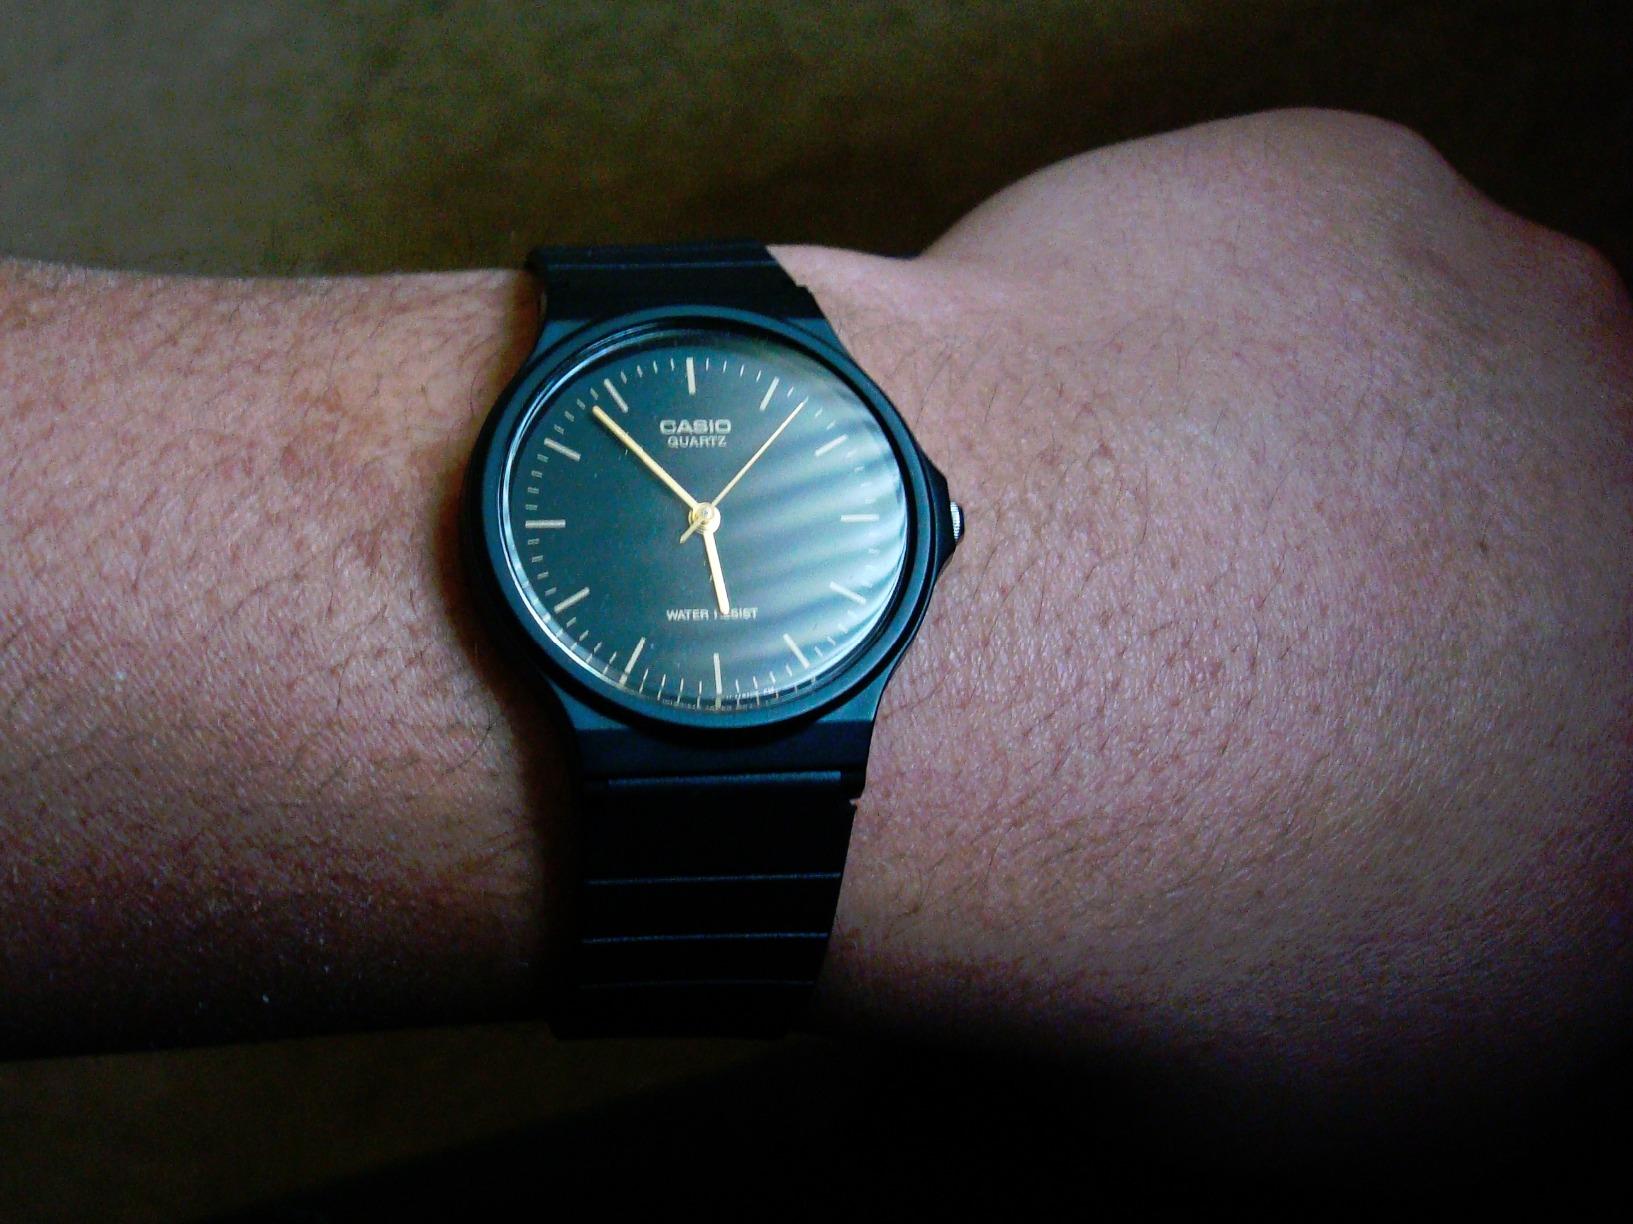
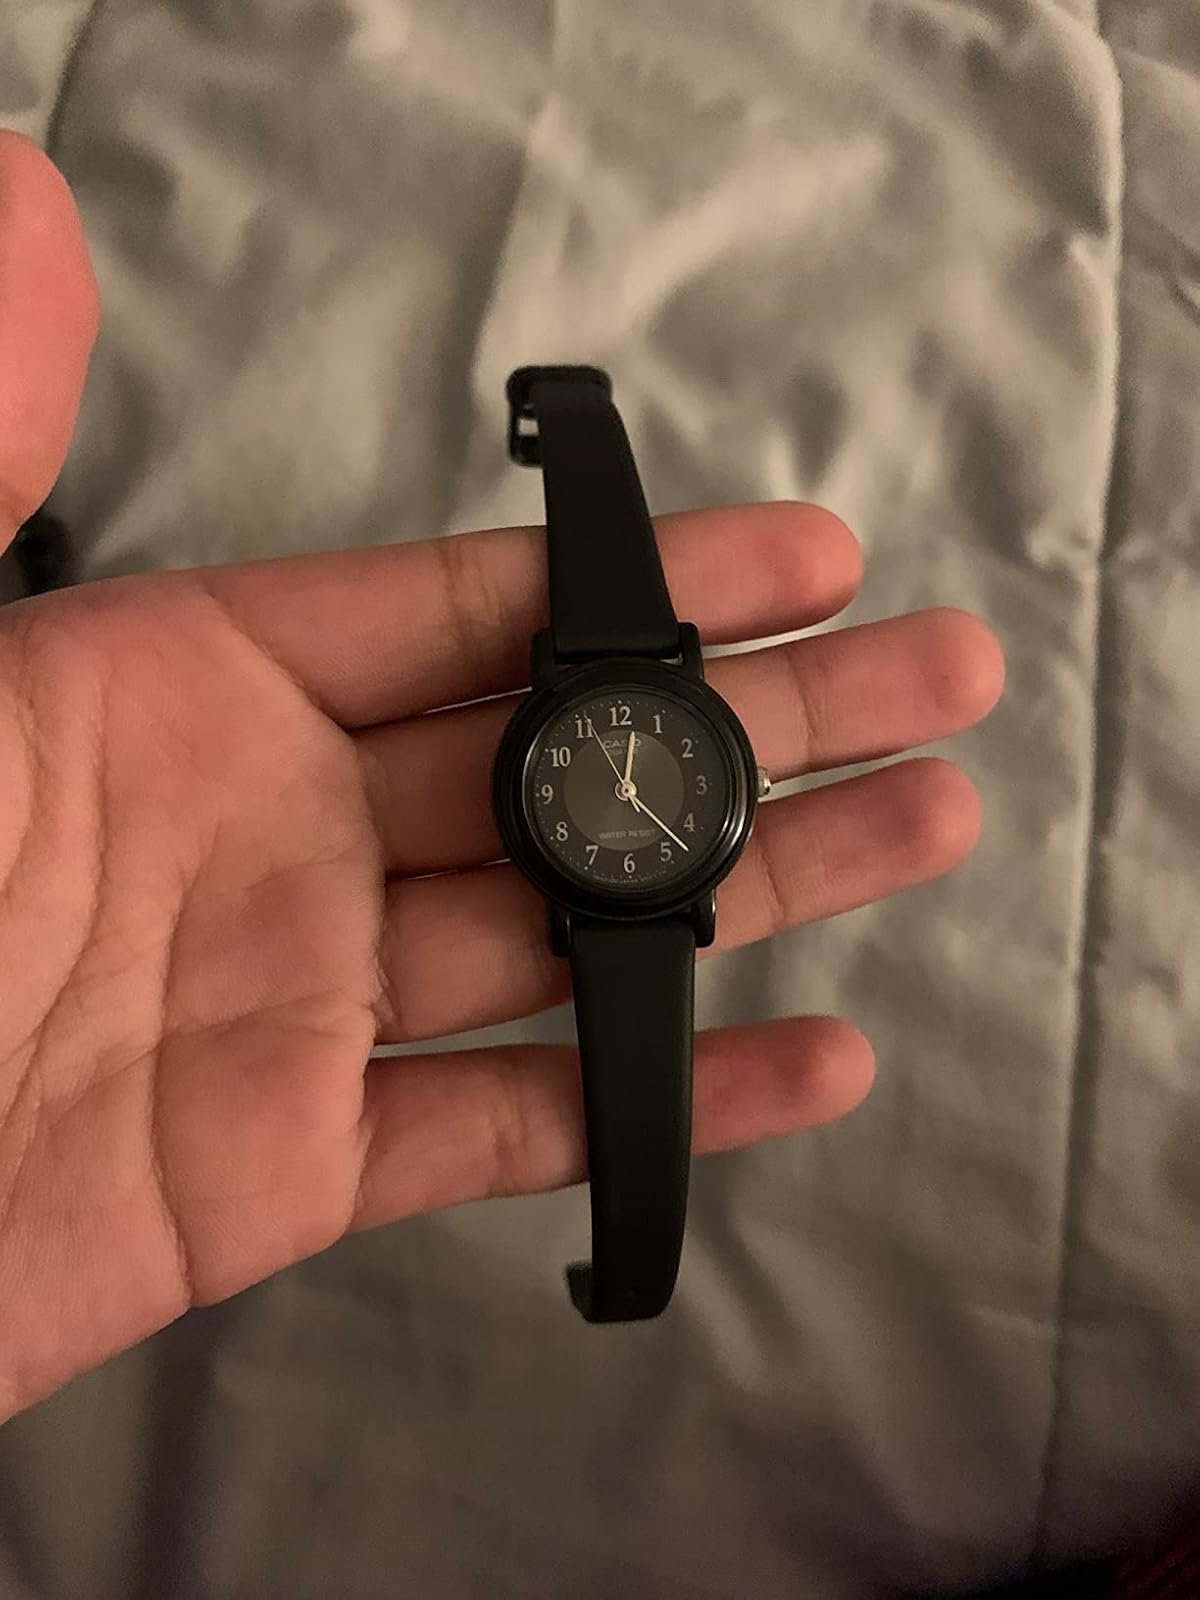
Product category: accessories_watch
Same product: no